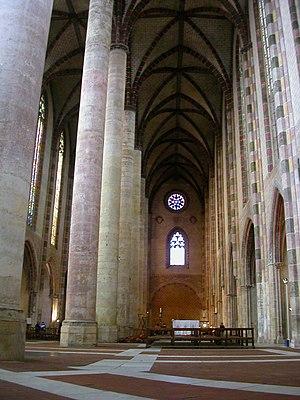
La Nef de l'ensemble conventuel des Jacobins, Toulouse, Région Midi-Pyrenées / Province du Languedoc, FranceFrançais